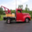
Label: truck